Meath county football team

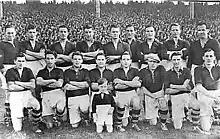
The Meath team that played in the 1939 All-Ireland SFC final

Meath won its first All-Ireland SFC title in 1949, defeating Cavan by 1–10 to 1–6 in the final. This first great Meath team achieved a second All-Ireland SFC title in 1954, defeating by 1–13 to 1–7 Kerry in the final. In between the two, Meath played in two other finals, losing in 1951 — to Mayo — and 1952 – to Cavan. The team also lost to Cavan in the 1949–50 NFL final.